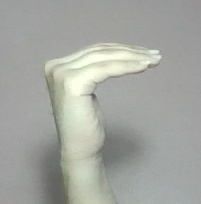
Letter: haa